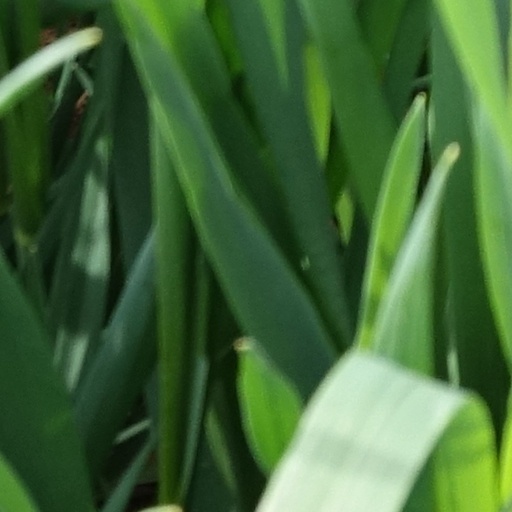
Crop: wheat